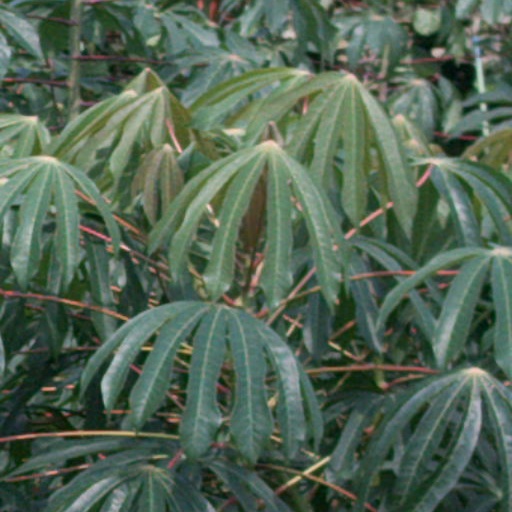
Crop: cassava